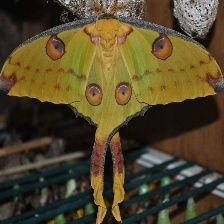
Species: COMET MOTH